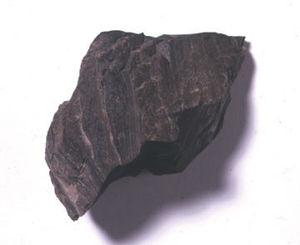
Skifer
Skifer.
Skifer er en finkornet sedimentær eller metamorf bjergart, som bl.a. dannes af ler og mudder.